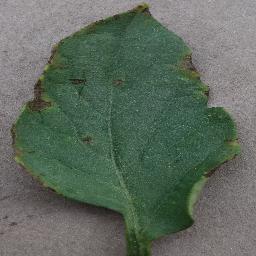
Label: Tomato___Bacterial_spot